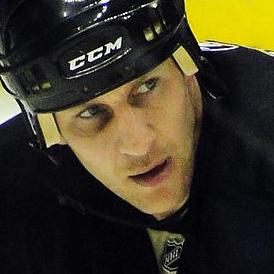
Age: 37